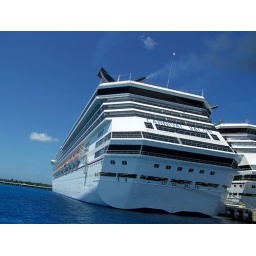
The Carnival Valor docked in the clear blue waters of Cozomel.